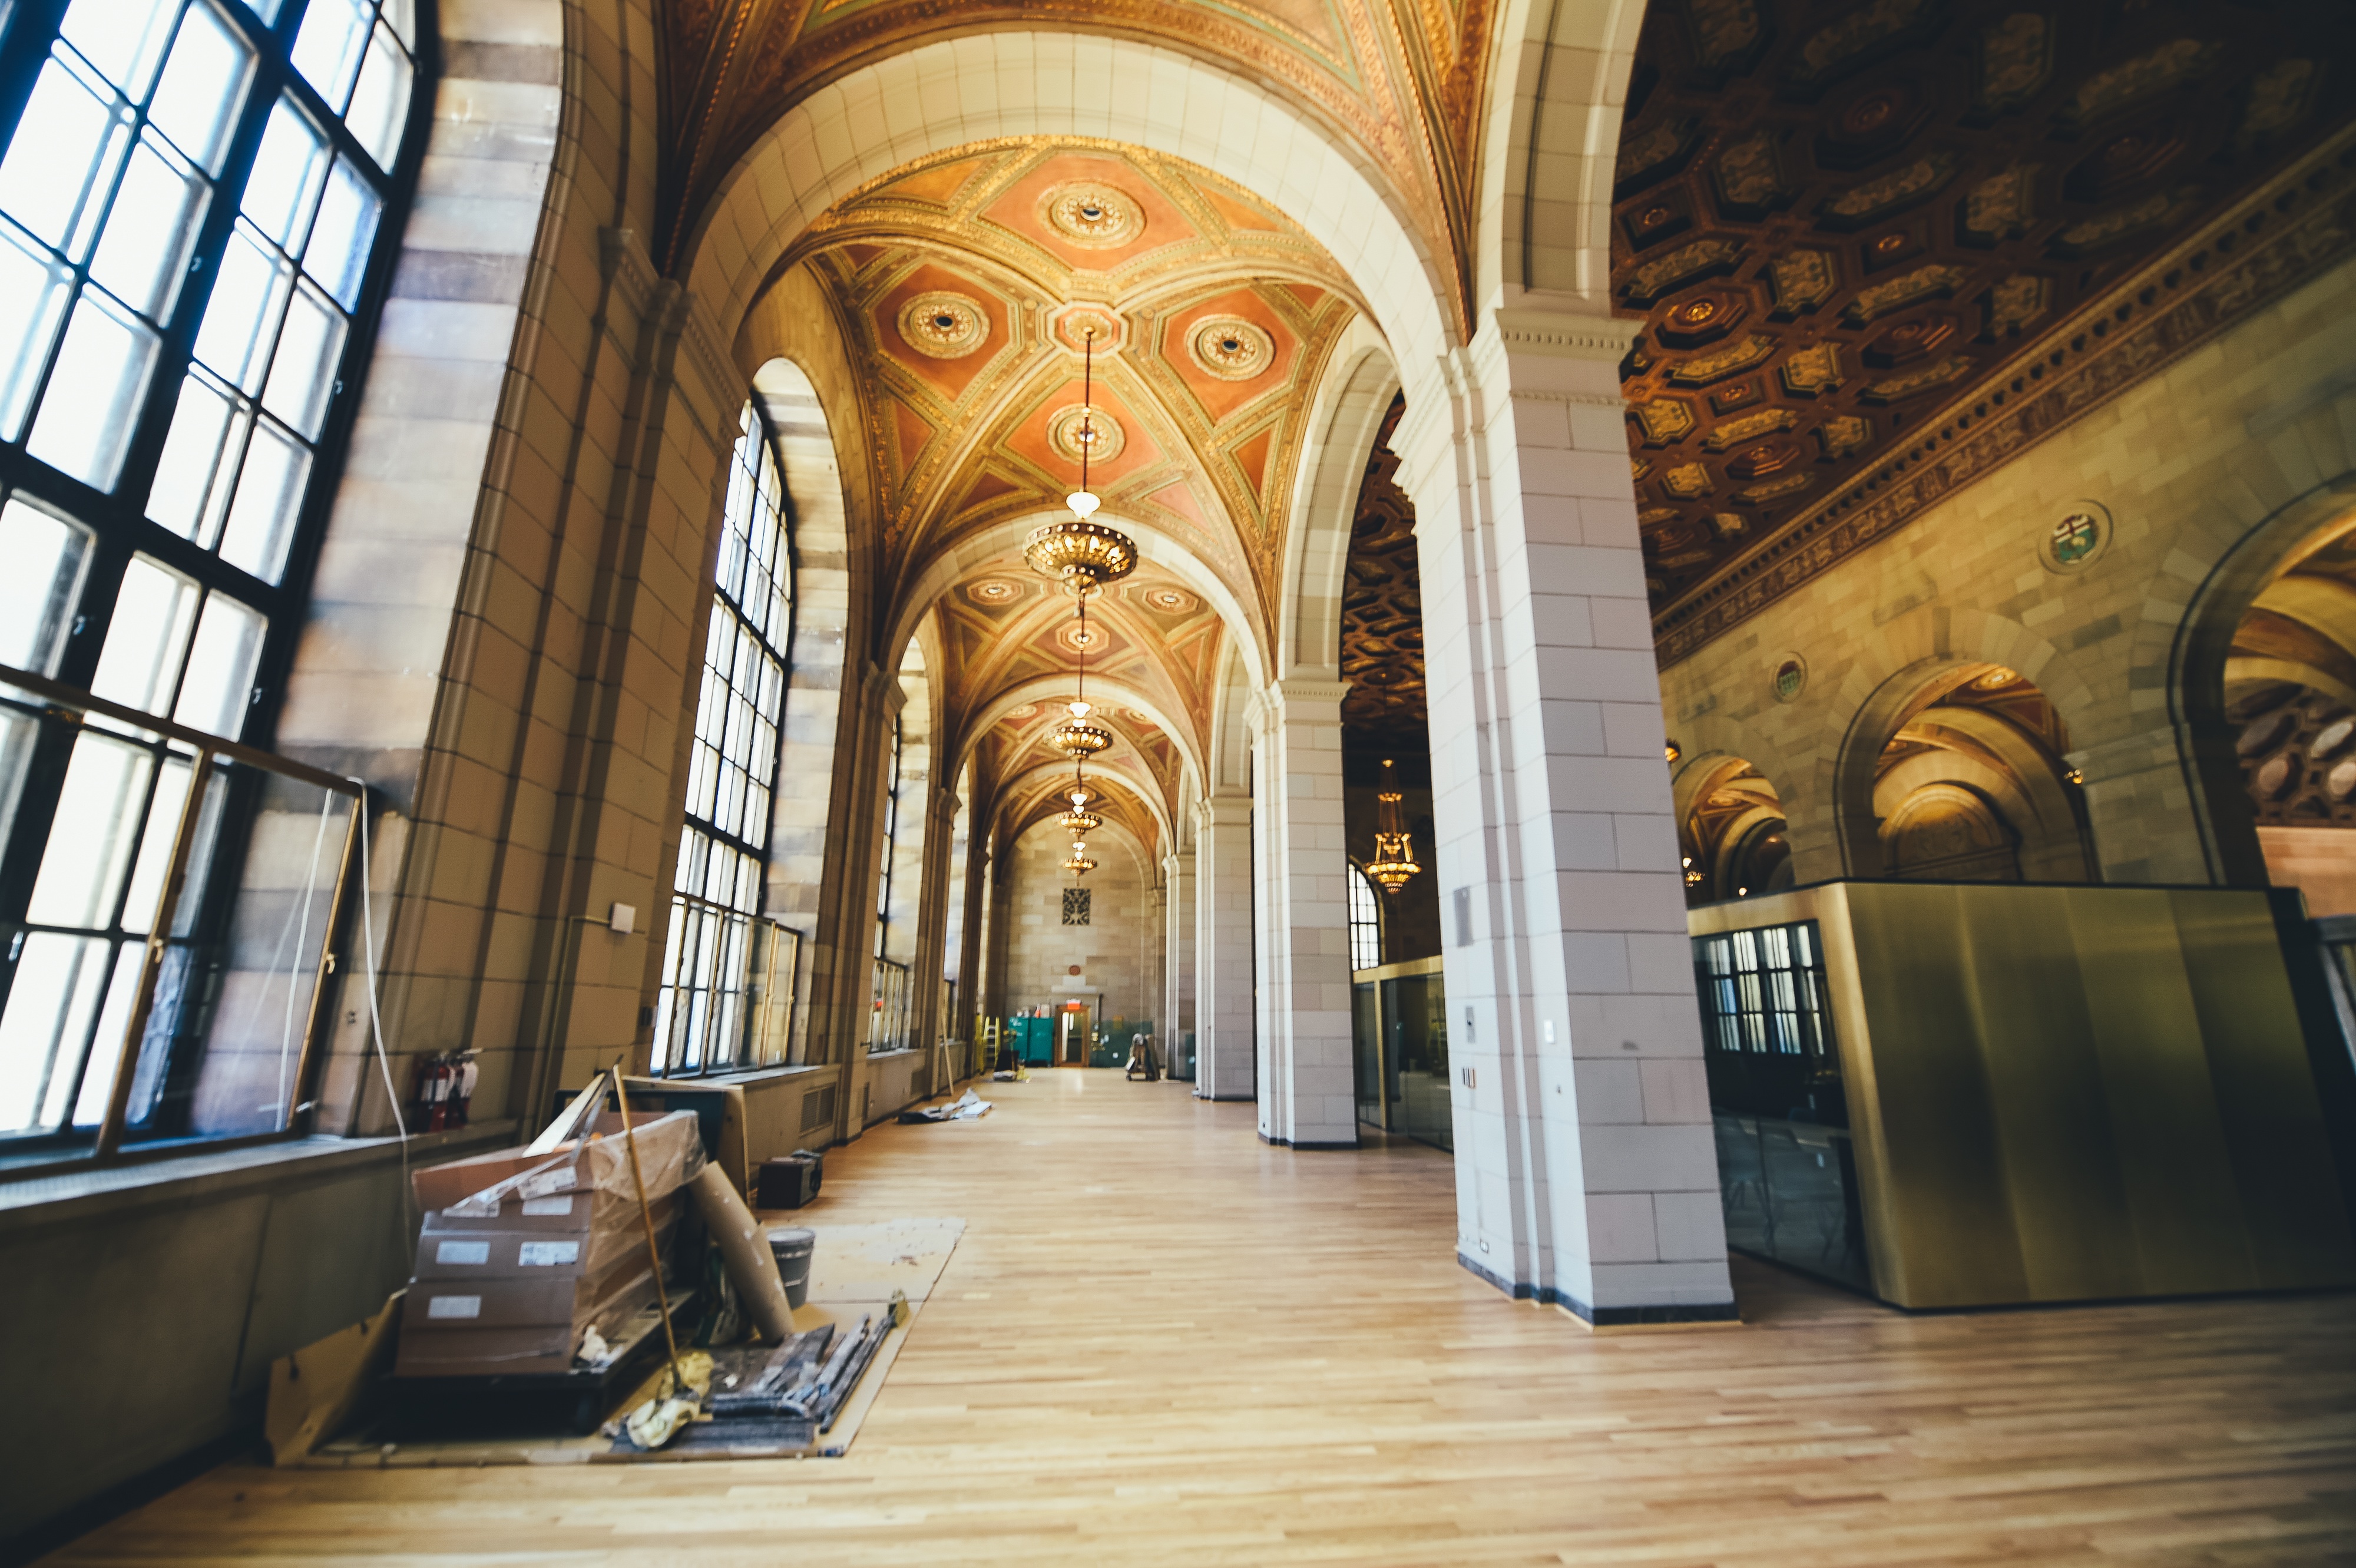
architecture, building, arch, cathedral, place of worship, interior design, arcade, tourist attraction, basilica